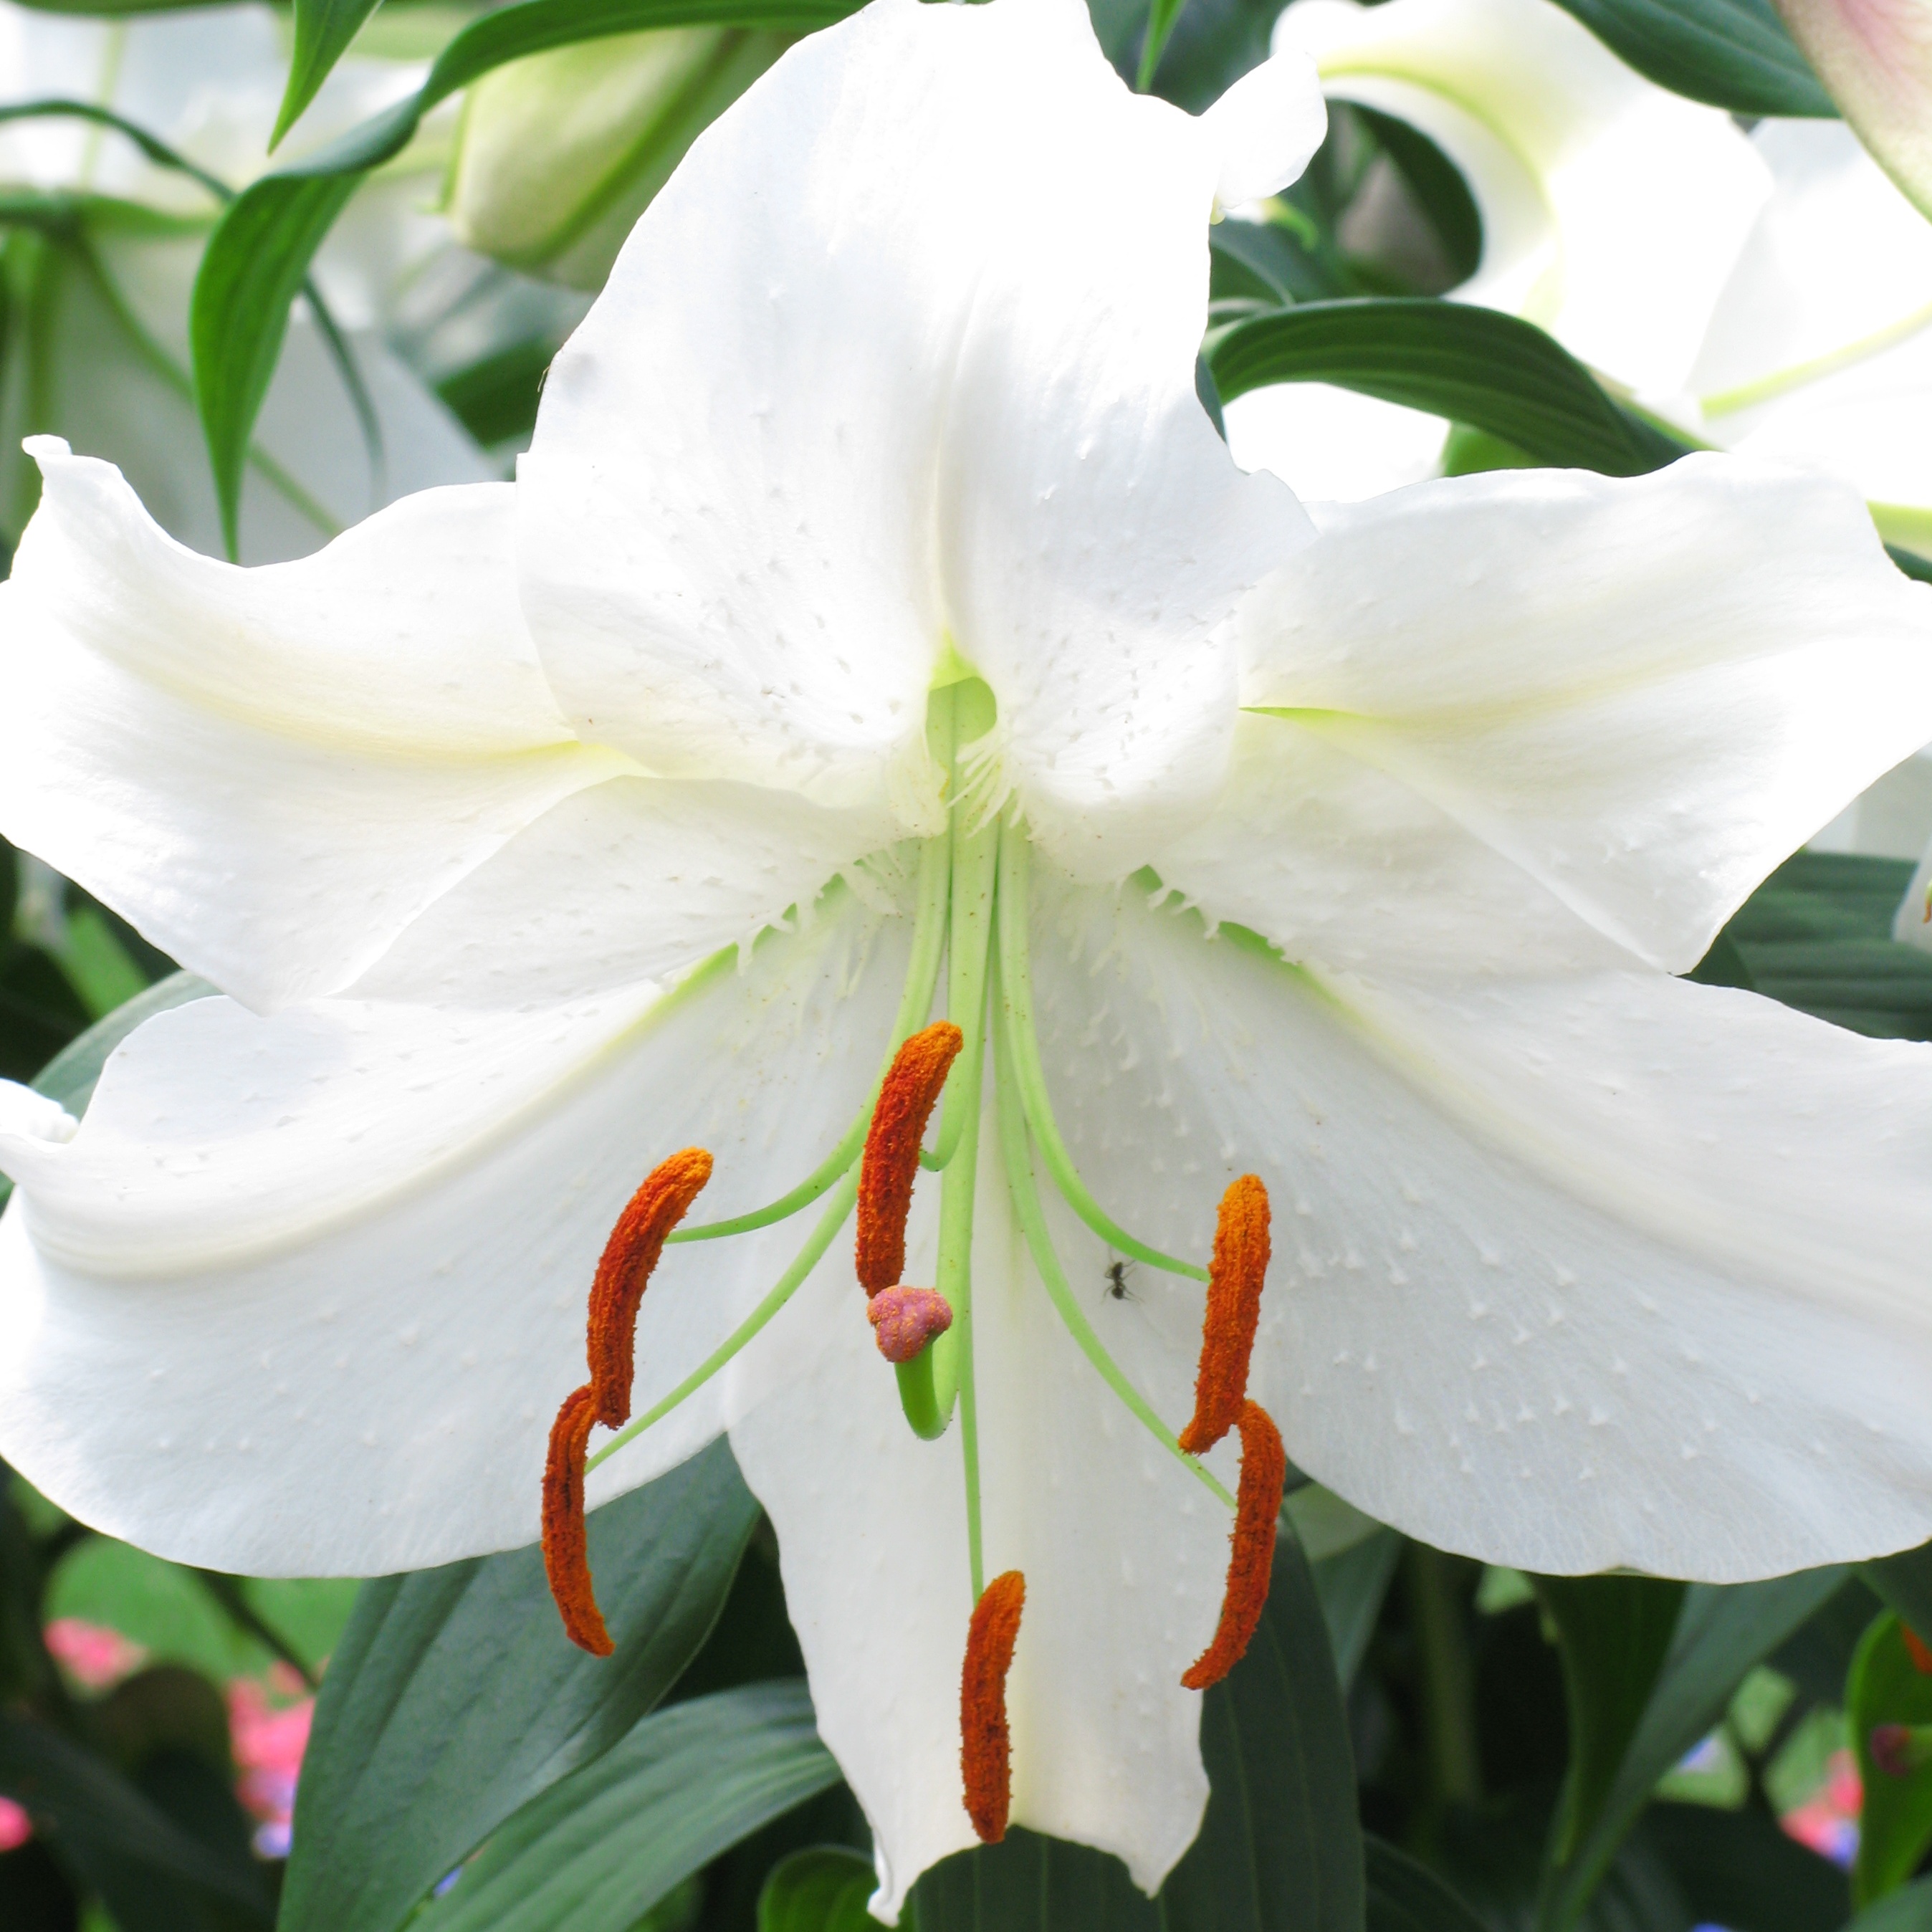
plant, white, flower, high, botany, flora, hires, lily, hi, res, g7, flowering plant, lily family, hippeastrum, land plant, amaryllis belladonna